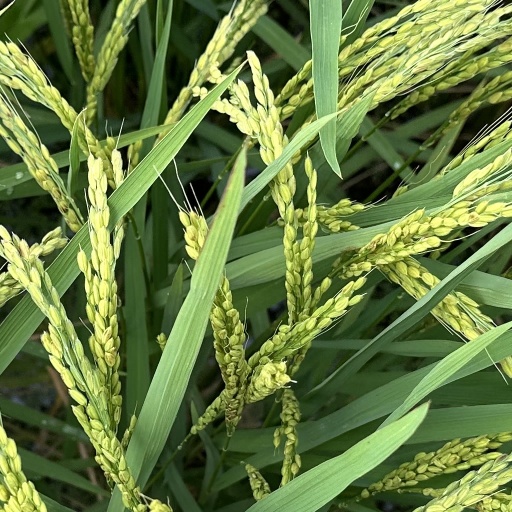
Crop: rice